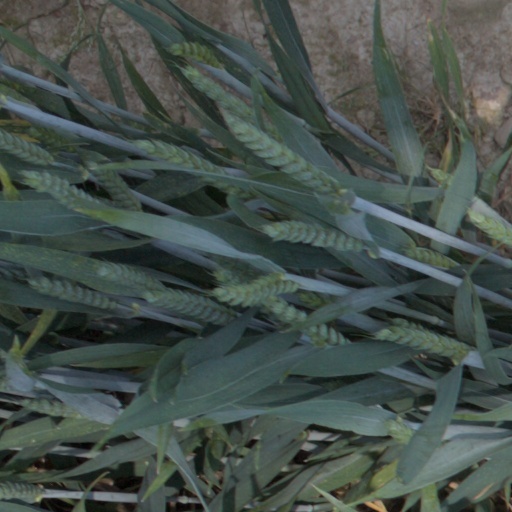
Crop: wheat